Sweden

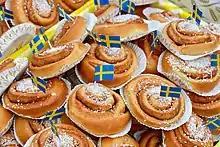

Most tram networks were closed in 1967. But they survived in Norrköping, Stockholm and Gothenburg, with Gothenburg tram network being the largest. A new tram line opened in Lund on 13 December 2020.